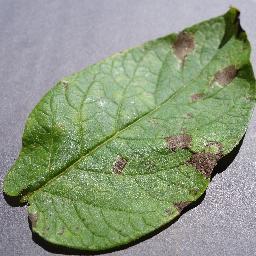
Label: Potato___Early_blight